Ōyama Sutematsu

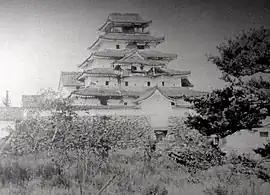
Battered Tsuruga Castle, Aizu, Fukushima (1868).

The 600 women and children inside the castle, led by Matsudaira Teru, formed workgroups to cook, clean, and make gun cartridges, as well as nursing nearly 1,500 wounded soldiers. One of Yamakawa's sisters attempted to join Nakano Takeko's , but on her mother's orders remained inside the castle making gun cartridges. Yamakawa herself, too young for other tasks, carried supplies for the cartridge makers. During the last month of the siege, the castle was bombarded by imperial cannons. A shell exploded in the room where Yamakawa and her family were eating dinner, wounding Yamakawa's neck with shrapnel, and killing her sister-in-law Toseko. In the final days of the siege, Yamakawa's mother sent her and other girls to fly kites as a gesture of defiance while imperial cannons bombarded the castle and the women smothered the shells with wet quilts.